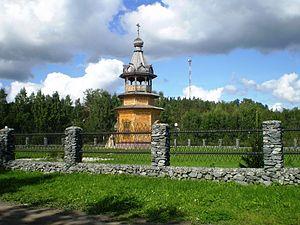
Lakhdenpokhia est une ville de la république de Carélie, en Russie, et le centre administratif du raïon de Lakhdenpokhia.